2-6-2

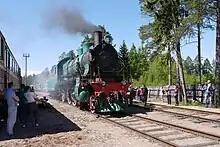
Su 206-56 in steam at the Lebyazhye Railway Museum, Lebyazhye, Lomonosovsky District, Leningrad Oblast, Russia

The H. Cegielski Metal Works in Poznań produced 122 OKl27 class locomotives for the Polish State Railways (PKP) during the period between 1928 and 1933.